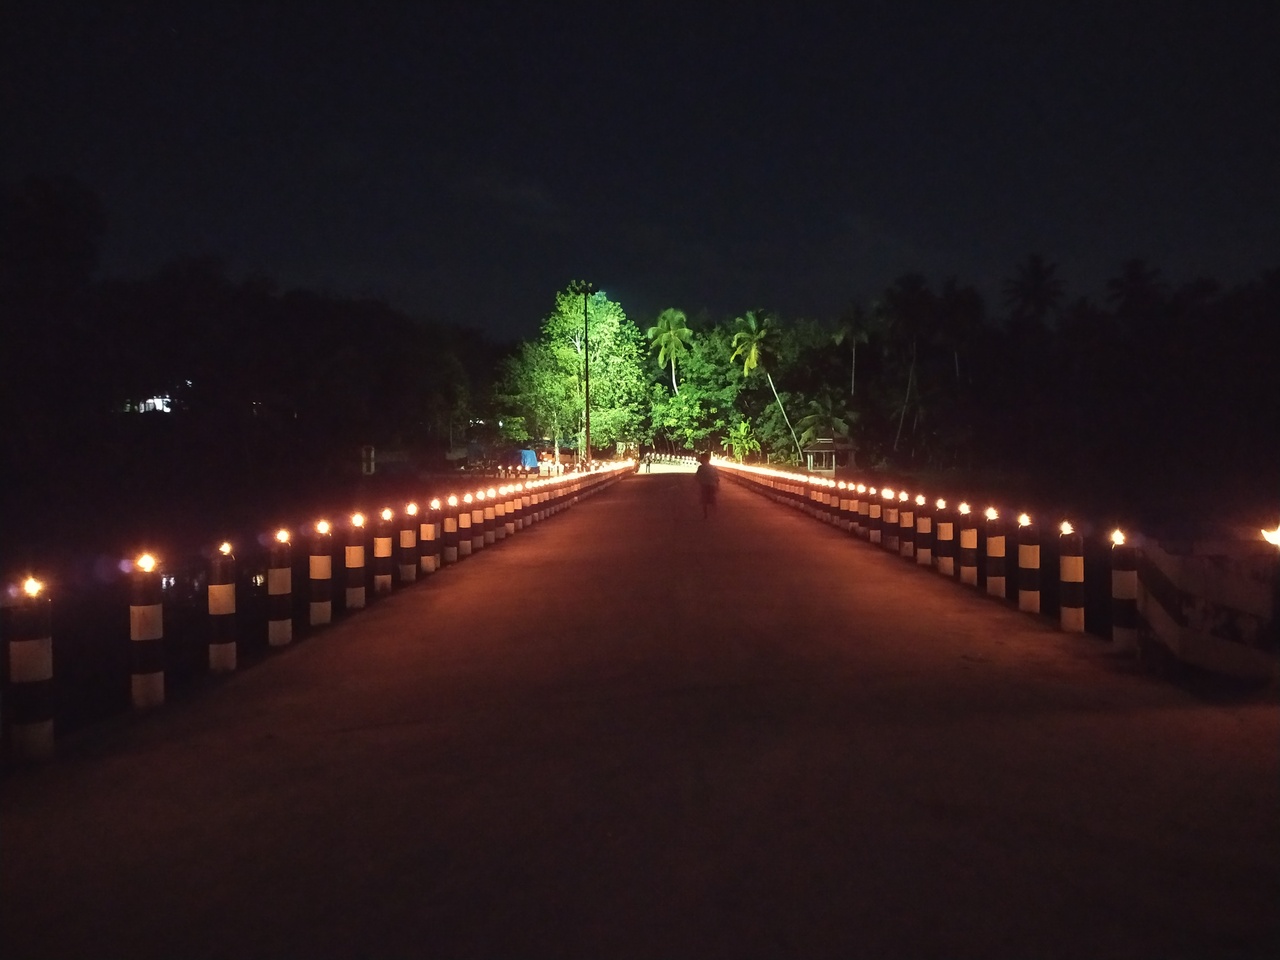
Agalvilakkus litted on the occasion of Thirukkarthigai Deepam celebration 2019.